Northeastern Army

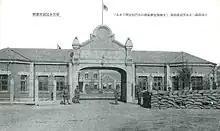
The trench mortar works at Shenyang (i.e., Mukden), near the main arsenal, was a state-of-the art facility for 1920s China. The facility produced an improved version of the Stokes mortar developed by Francis Sutton, a British Army veteran.

One of the most important periods in the history of the Fengtian Army was the two years between the First and Second Zhili-Fengtian Wars. Zhang Zuolin and his advisors came away from their defeat with the lesson that the army would need massive reorganization and re-equipment in order to fight the Zhili. Many of his old associates were purged from command for incompetence or suspected disloyalty. Zhang poured millions into purchasing foreign arms and developing domestic manufacture at the Mukden Arsenal (see Equipment). Funding also went towards a small navy and air force. The effectiveness of these reforms was mixed. Overall, the Fengtian Army was significantly better-equipped and led in 1924 than in 1922. However, corrupt and despotic officers such as Zhang Zongchang remained in high positions and tensions had been created between the new officers from staff colleges and the old officers from Zhang Zuolin's bandit days.